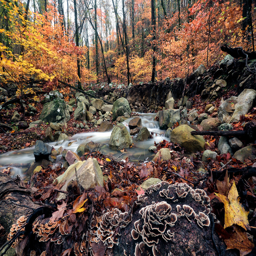
the passing of season into - autumn